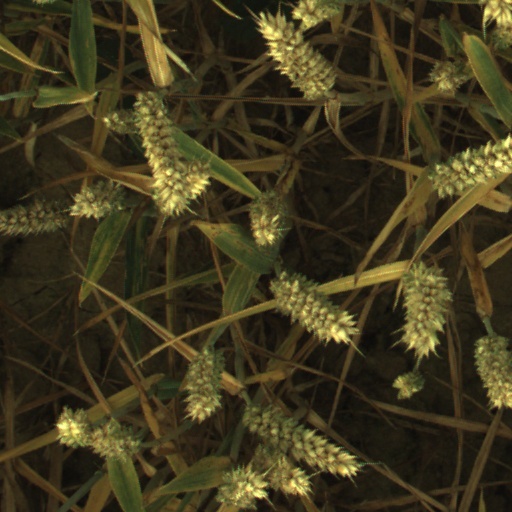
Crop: wheat